Regan Smith (racing driver)

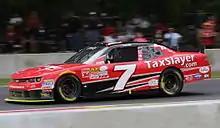
Smith's 2015 Xfinity Series car at Road America

On May 24, Smith was tabbed as standby driver for the No. 24 Hendrick Motorsports car of Jeff Gordon in the event Gordon did not run the Coca-Cola 600 due to back spasms. Gordon would run the full 600 miles. On August 10, Smith was hired to replace Tony Stewart in the Cheez-It 355 at The Glen after Stewart hit and killed a driver during a sprint car race the previous day.